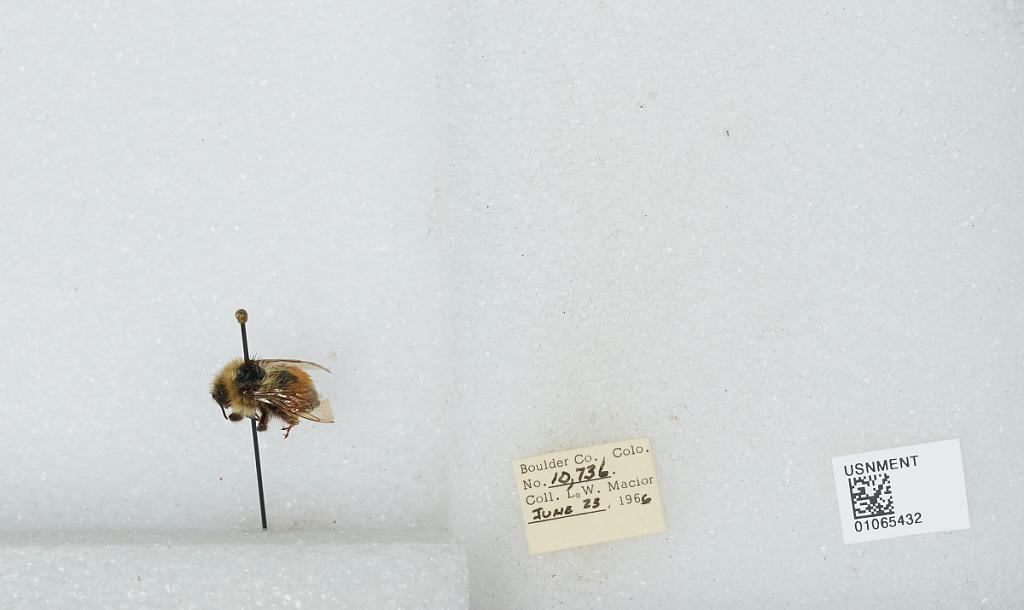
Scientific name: Bombus (Pyrobombus) bifarius Cresson
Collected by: L. Macior
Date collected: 1966-6-23
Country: United States
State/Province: Colorado
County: Boulder
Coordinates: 40.09, -105.36